Kidderminster (UK Parliament constituency)

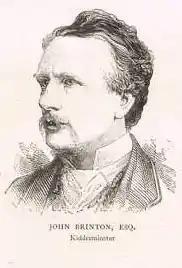
John Brinton

Immediately following the election, upon discovering his election agent had been reported for bribery at a previous election, Brinton resigned to seek re-election at a by-election.